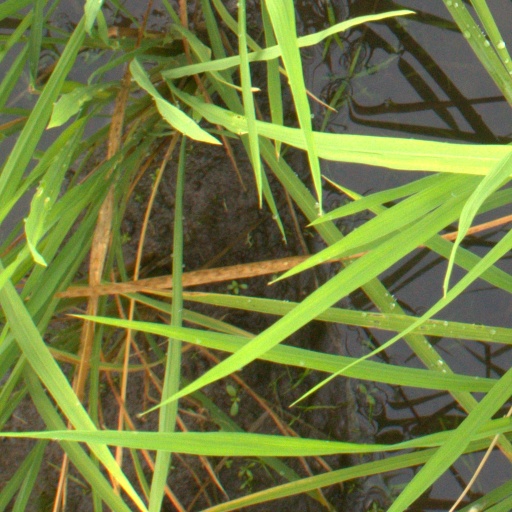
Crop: rice